Adlestrop railway station

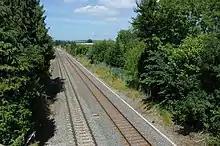
Adlestrop station site in 2008

The station building was demolished soon after closure in 1966. A station seat and one of the two station nameboards were rescued and were subsequently moved to a bus shelter in the village. The other nameboard was also rescued and given to the alma mater of Edward Thomas, Lincoln College, Oxford, and subsequently destroyed. Trains on the Cotswold Line pass the station site in the Evenlode Valley, where all evidence of its existence has vanished. The stationmaster's house is now a private residence, while the former goods yard is a vehicle dump.